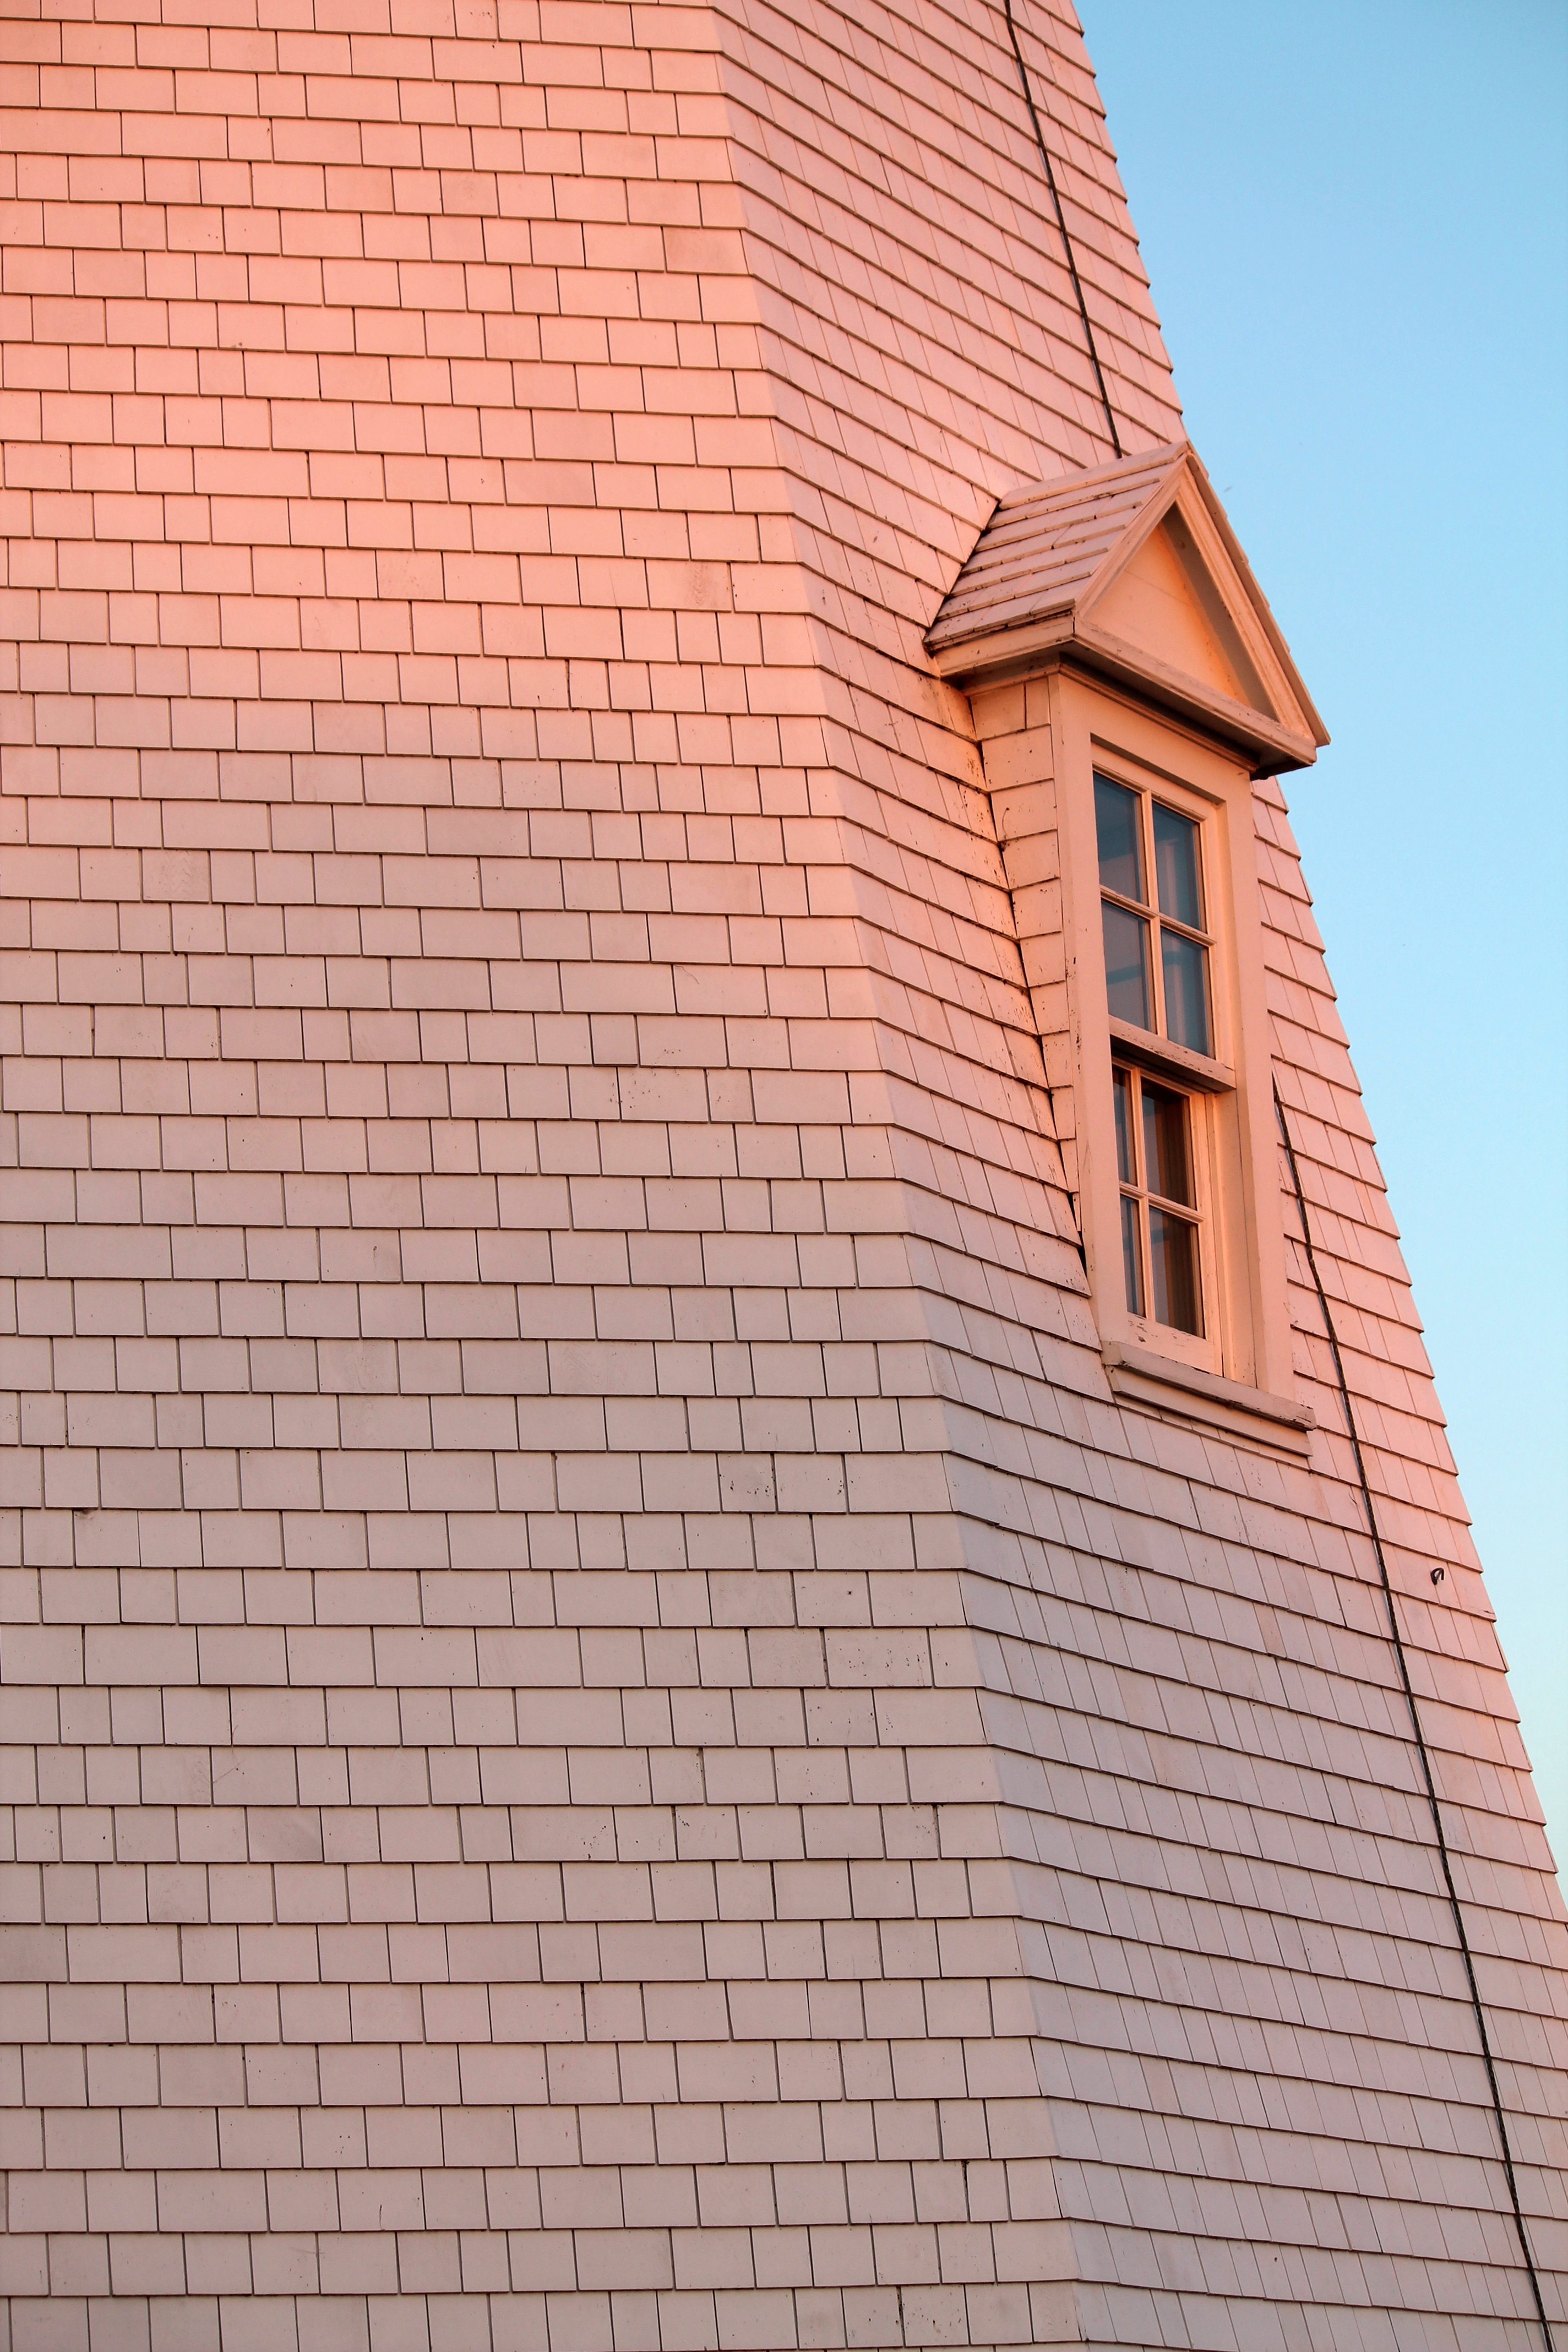
lighthouse, sunset, roof, wall, landmark, facade, beacon, brick, material, navigation, brickwork